Norton Priory

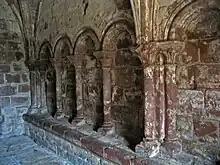
A blind arcade seen from an angle showing four round-headed arches supported on columns with carved capitals; a bench runs along the base

The archaeological remains are recognised as a Grade I listed building and a scheduled ancient monument, and are considered to be the most important monastic remains in Cheshire. They consist of the former undercroft and the foundations of the church and monastic buildings that were exposed during the excavations. The undercroft stands outside the museum building. It is a single-storey structure consisting of seven pairs of bays divided into two compartments, one of four and the other of three bays. It is entered through the portico added to the west front of the country house in 1886 by way of a pair of arched doorways in Norman style. The doorway to the right (south) is original, dating from the late 12th century, while the other doorway is a replica dated 1886. The older doorway has been described as "the finest decorated Norman doorway in Cheshire". It is in good condition with little evidence of erosion and Greene considers that this is because it has always been protected from the weather. The portico leads into the four-bay compartment. This has a tiled floor and contains a medieval-style fireplace. The roof is ribbed vaulted. On the east wall is a two-arched doorway leading to the former cloisters. To the north another archway leads to the three-bay compartment. This also has a tile floor and contains the brick wine bins added in the 1780s. The roof of this compartment has groined vaults. The undercroft also contains a bell mould, reconstructed from the fragments of the original mould found in the excavations.